Pura Luhur Batukaru

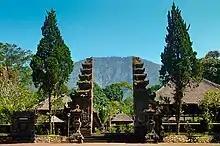
Pura Luhur Batukaru's gateway entrance built in the candi bentar style

Pura Luhur Batukaru is a Hindu temple in Tabanan, Bali, Indonesia.